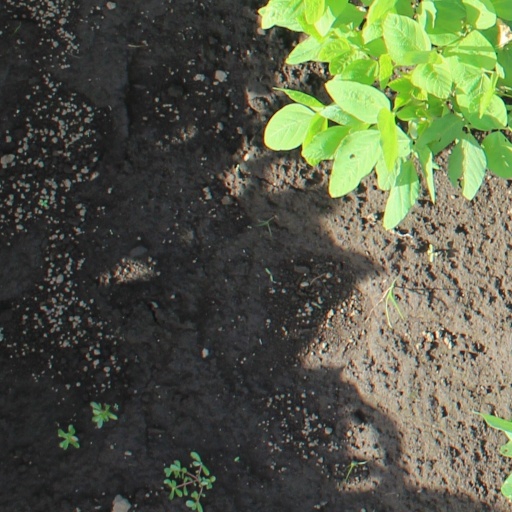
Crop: soybean